Mike Myers (baseball)

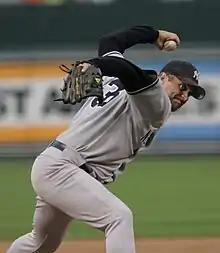
Myers with the New York Yankees in 2006

Michael Stanley Myers (born June 26, 1969) is an American former professional left-handed relief pitcher who played in Major League Baseball (MLB) from 1995 to 2007.